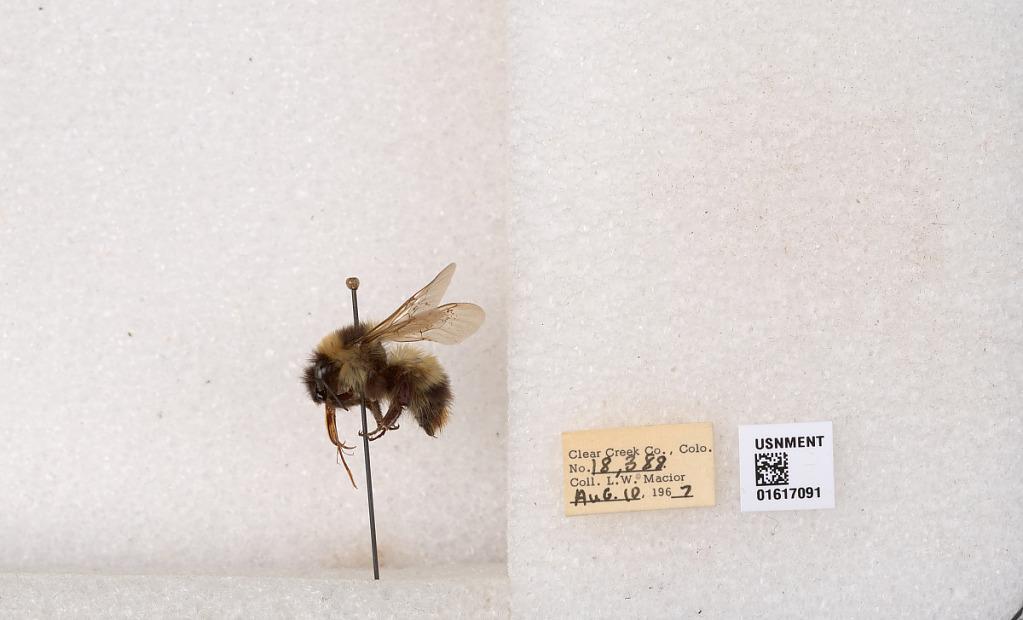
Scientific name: Bombus kirbyellus
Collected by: L. Macior
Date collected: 1967-8-10
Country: United States
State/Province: Colorado
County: Clear Creek
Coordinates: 39.6891, -105.644